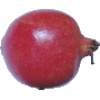
Label: Pomegranate 1